Water supply and sanitation in Abu Dhabi

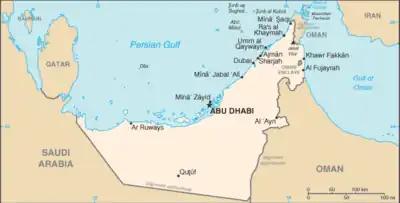
Map of the United Arab Emirates showing Abu Dhabi, Al Ain and QuTúF, a village in Liwa oasis.

There are two sources of water in the UAE: Desalinated seawater and groundwater. While groundwater is used for agriculture in Al Ain and Liwa, drinking water is provided entirely from desalinated seawater across the Emirates. In 2008, groundwater contributed 71% to total water demand for all purposes, desalinated water 24% and treated wastewater 5%.